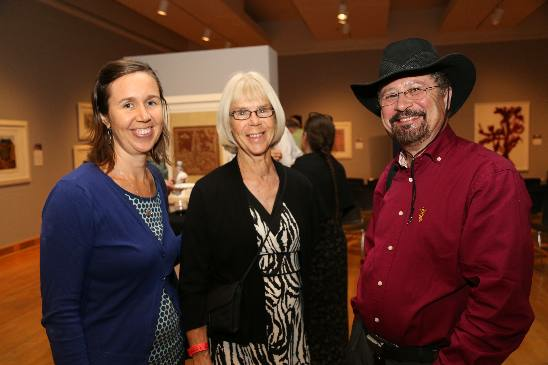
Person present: Yes